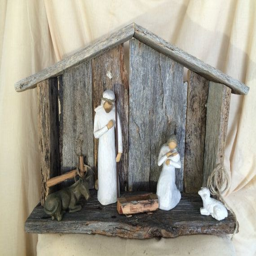
each stable will be approximately the same size and uniquely different because each piece of wood will be one of a kind .